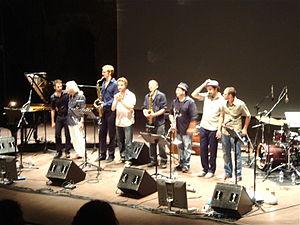
Enrico Rava est un trompettiste de jazz italien né à Trieste le 20 août 1939.